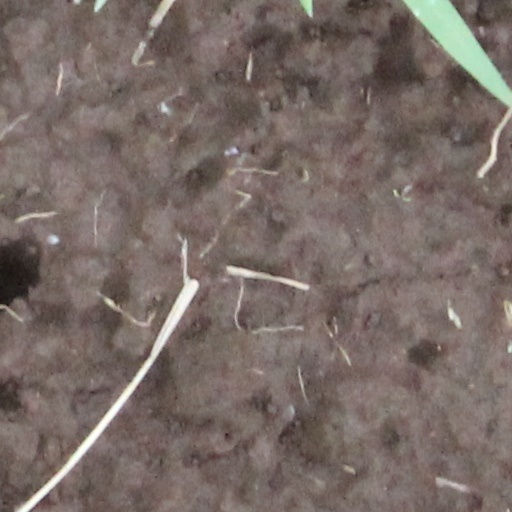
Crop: wheat